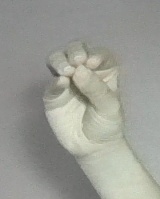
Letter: ha